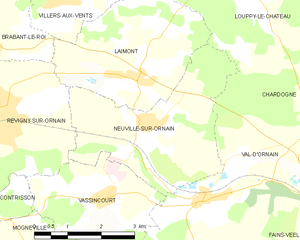
Neuville-sur-Ornain est une commune française située dans le département de la Meuse, en région Grand Est.